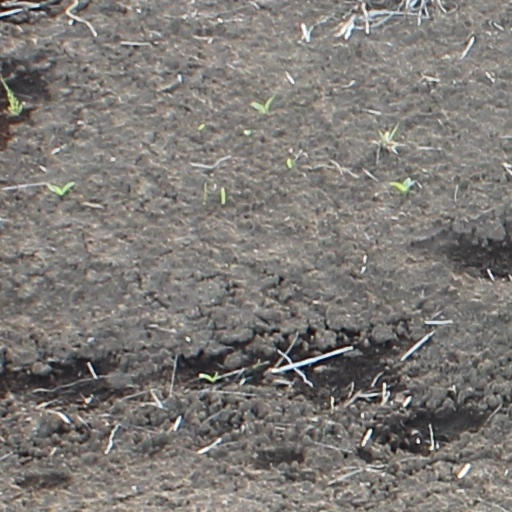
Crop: wheat